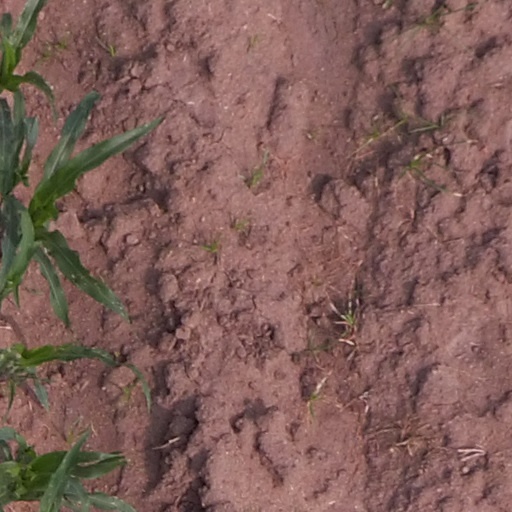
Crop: maize; corn